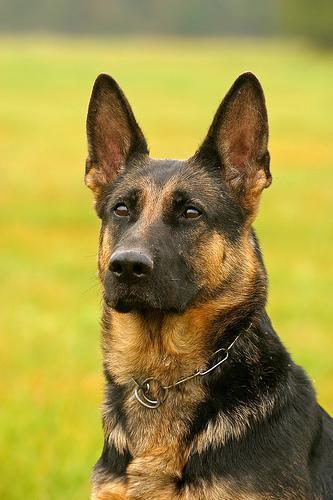
German_shepherd